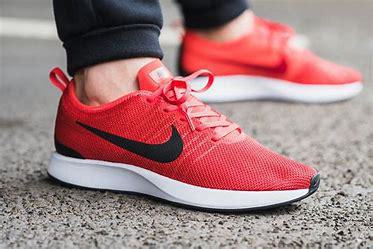
Brand: Nike
Model: Dualtone Racer